Love Letters from Engadin

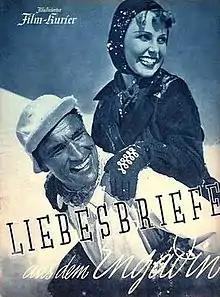

Love Letters from Engadin or Love Letters from the Engadine is a 1938 German romantic comedy film directed by Luis Trenker and Werner Klingler and starring Trenker, Carla Rust and Erika von Thellmann. It contains elements of the mountain film genre for which Trenker was best known. It is set in London and in the Engadin valley in the Swiss Alps, where much of the location shooting took place. Interiors were shot at the Sievering and Schönbrunn Studios in Vienna, which had recently been annexed by Germany. The film's sets were designed by the art director Fritz Maurischat. It was distributed by Terra Film.